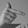
ASL letter: T